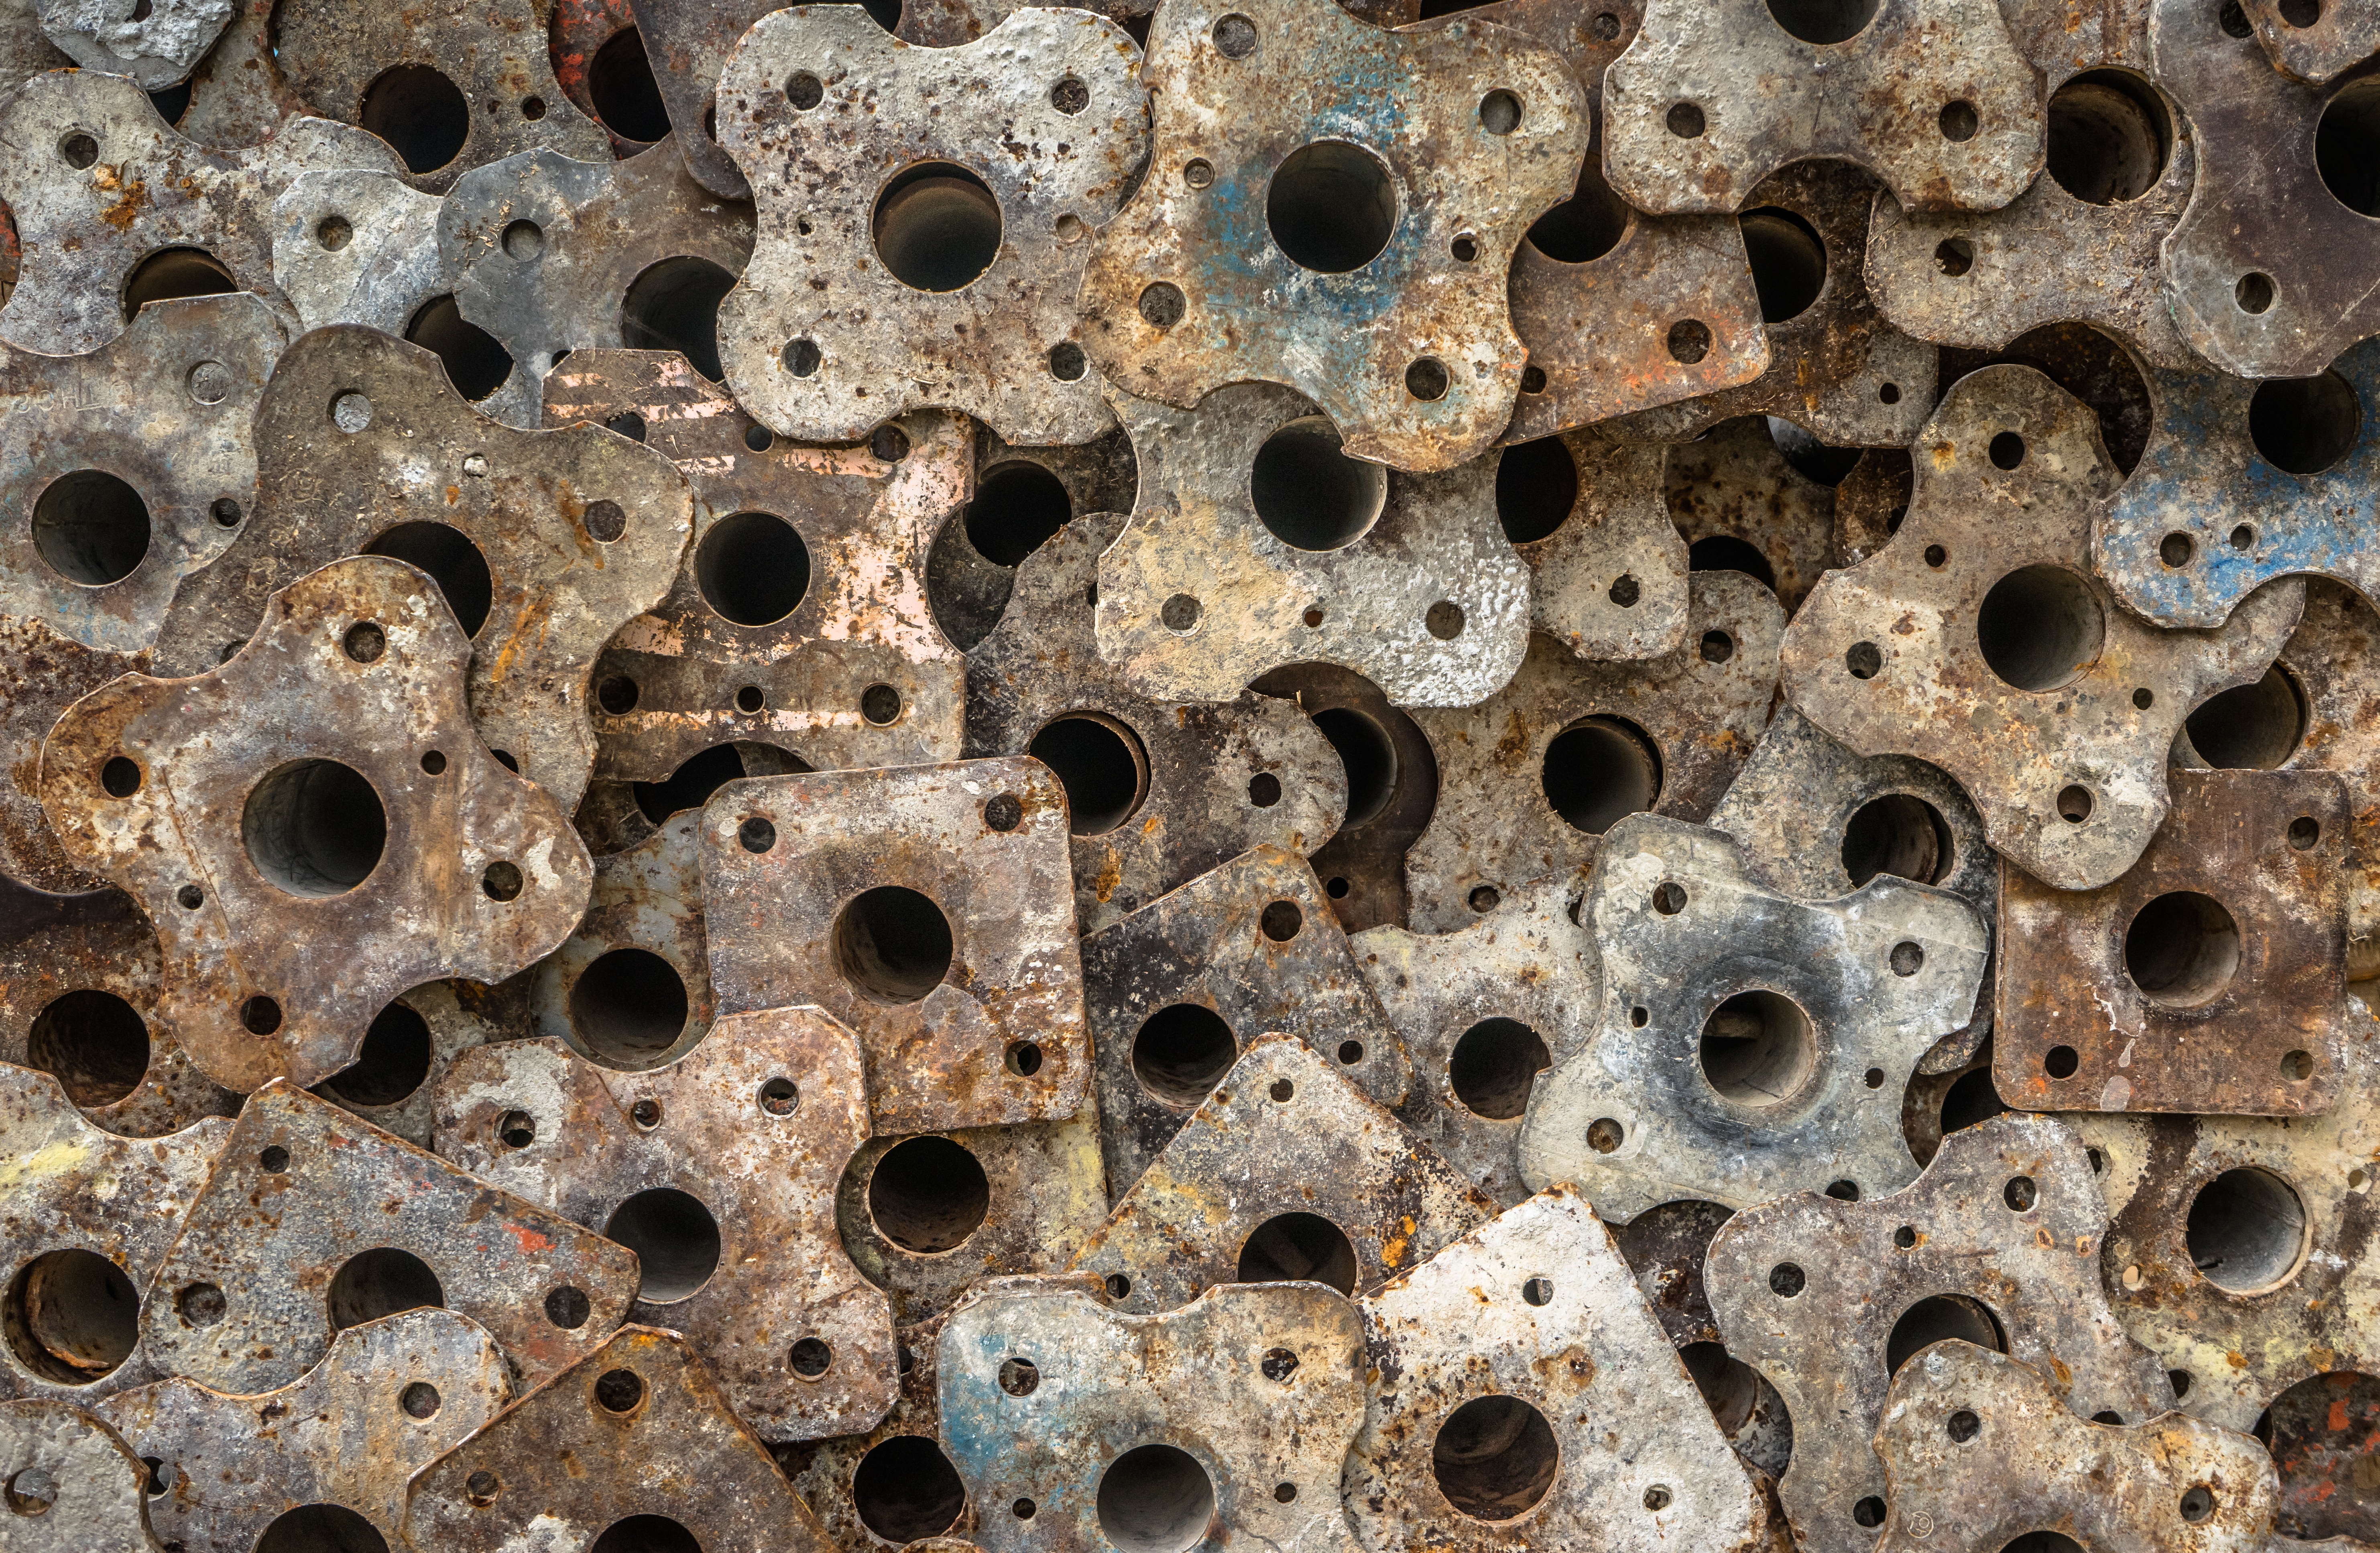
rock, texture, wild, rust, construction, pattern, insect, square, metal, soil, material, circle, invertebrate, block, grey, art, background, design, rectangle, usd, iron